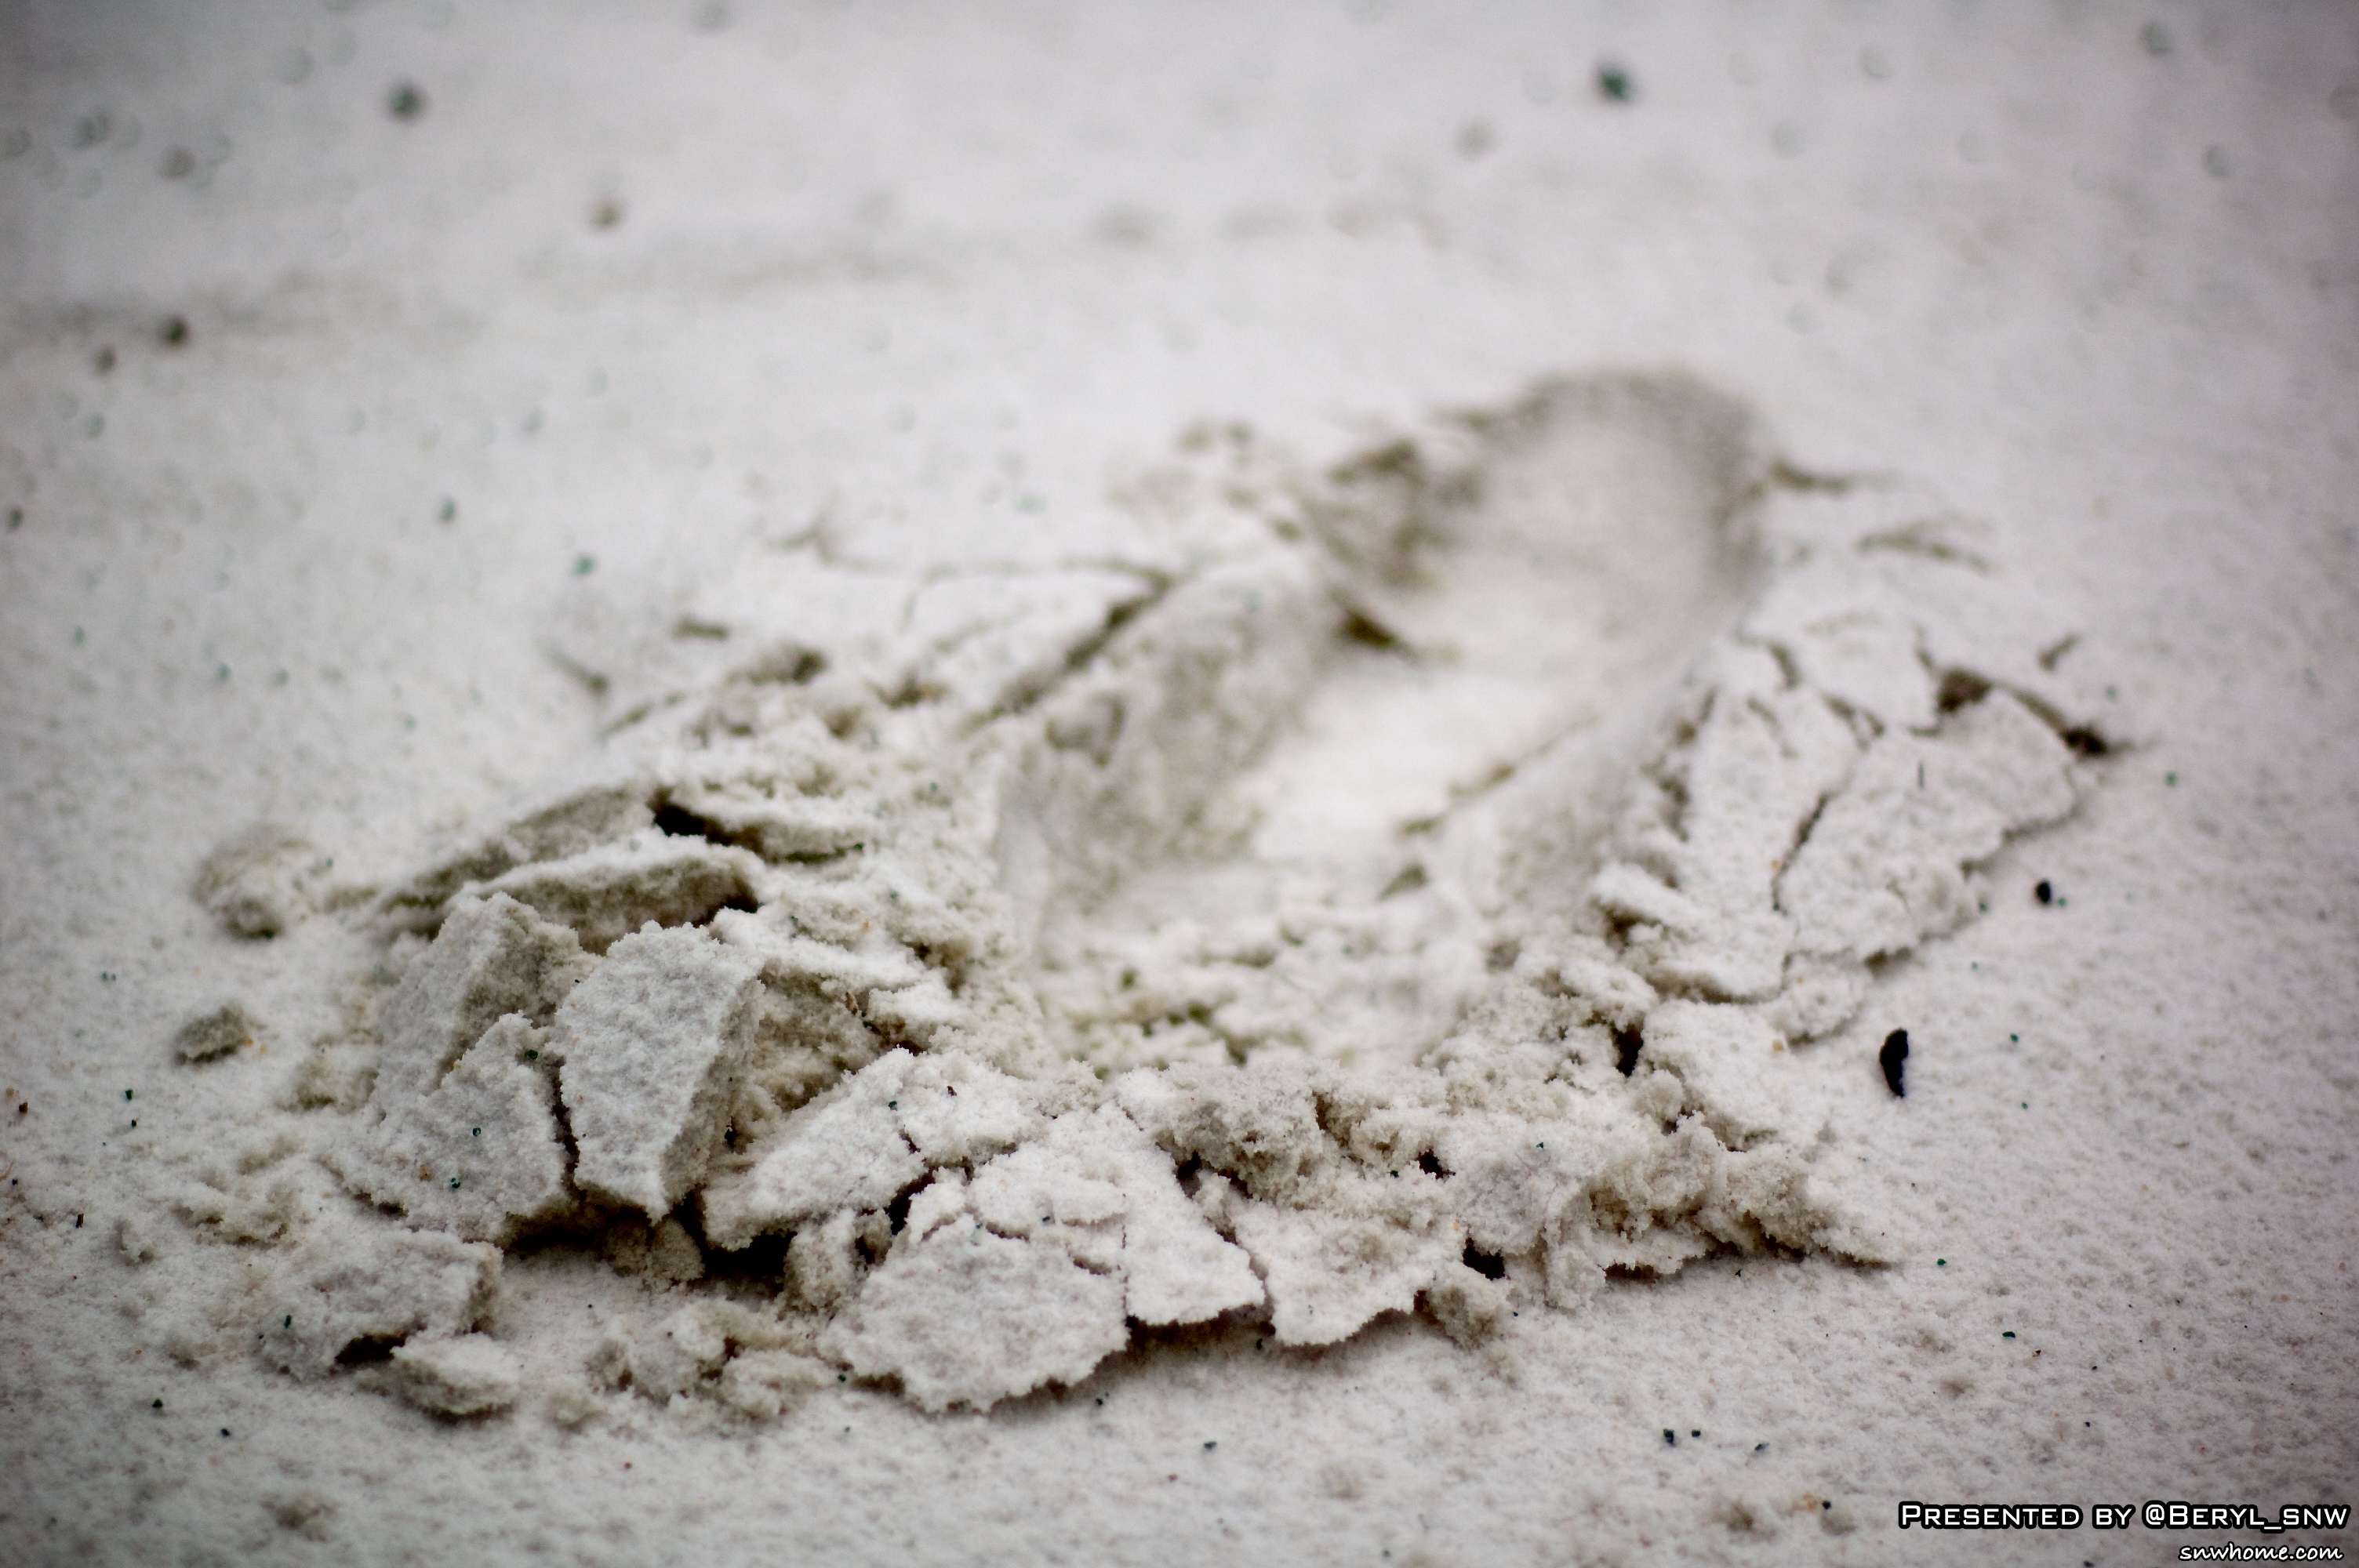
hand, sand, cold, white, running, wet, jump, soil, powder, material, close up, rainy, girls, sports, boys, runway, university, canton, school, gdut